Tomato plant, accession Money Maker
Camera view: bottom (45 deg); turntable rotation: 150 degrees
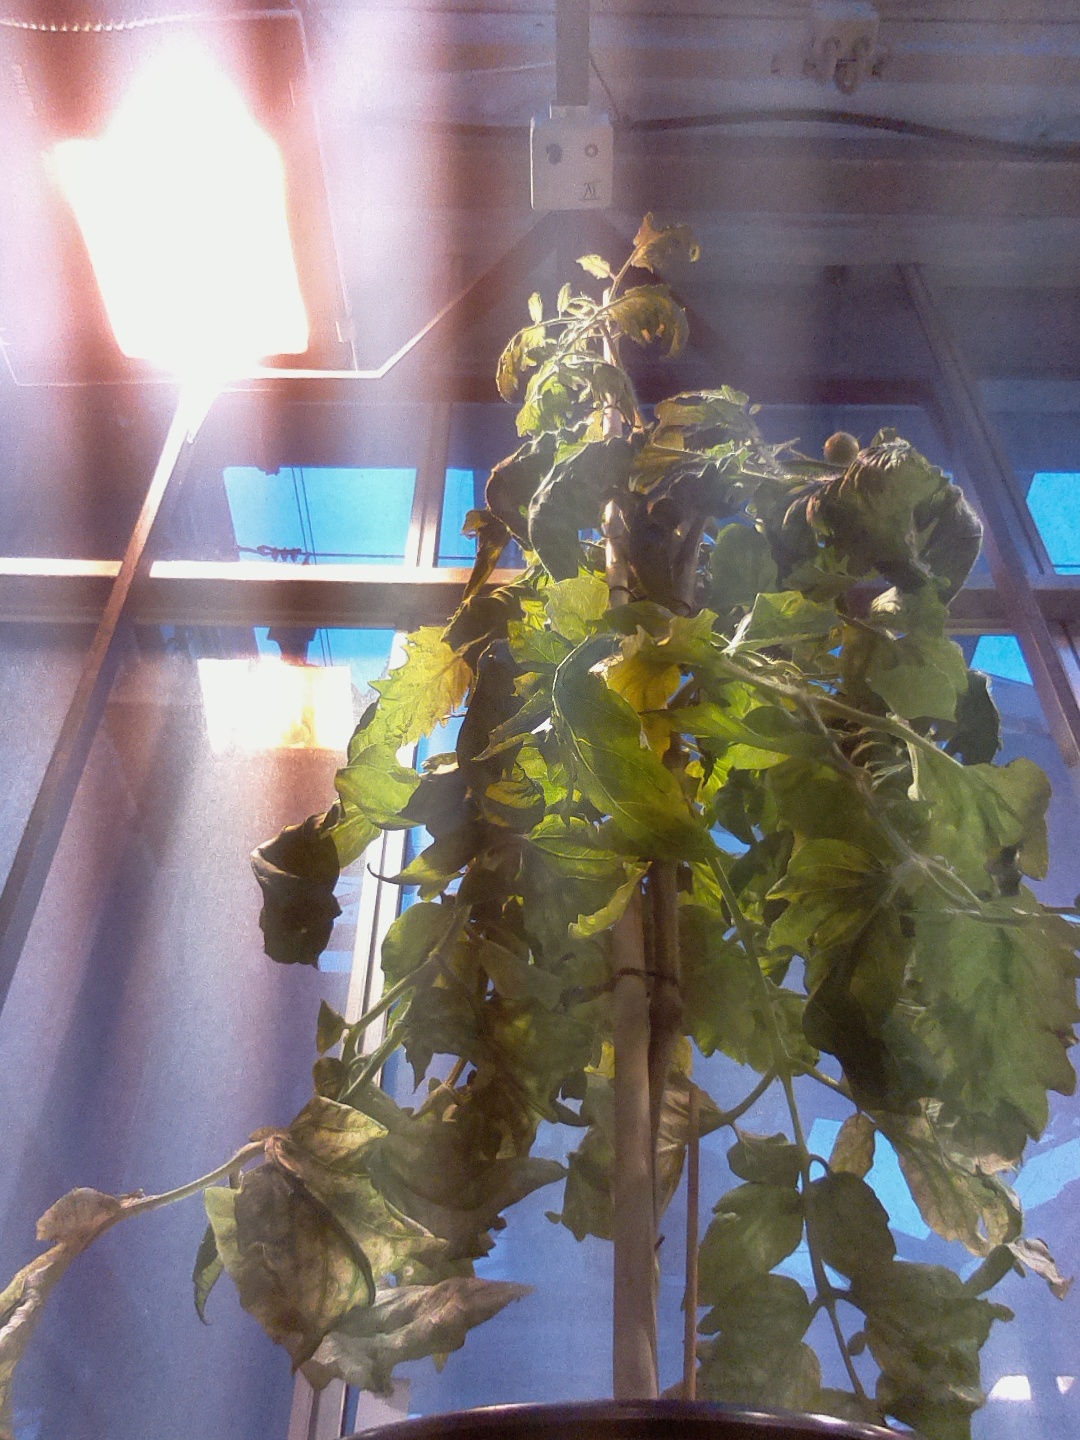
BBCH growth stage 76: 60%-70% of final fruit size